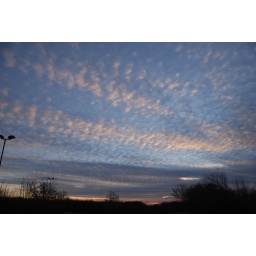
Spectacular clouds over the office car park.